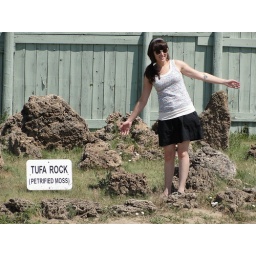
we paid $5 each to look at some petrified tree stumps in a field on a 100+ degree day!